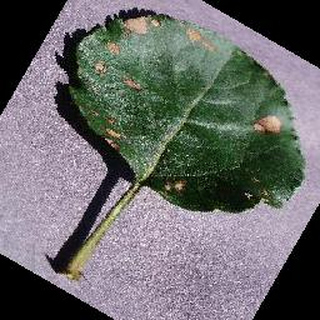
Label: apple_black_rot